Christoph Wilhelm Jacob Gatterer

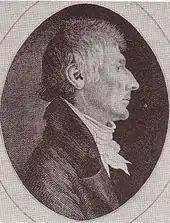
Christoph Wilhelm Jacob Gatterer

Christoph Wilhelm Jacob Gatterer (December 2, 1759 – September 11, 1838) was a German cameralist and natural historian born in Göttingen. He was the son of historian Johann Christoph Gatterer (1727–1799).